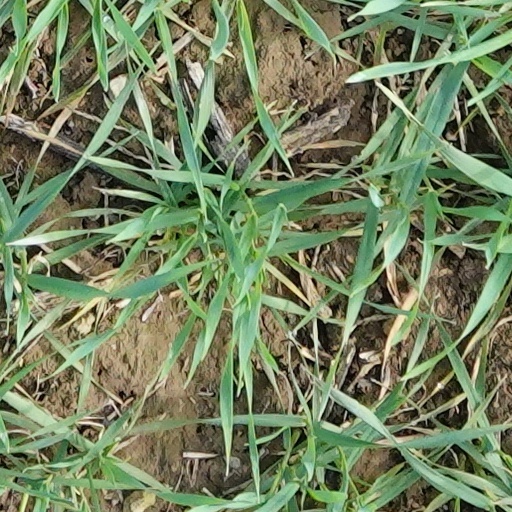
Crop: wheat